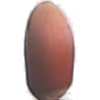
Label: Hazelnut 1